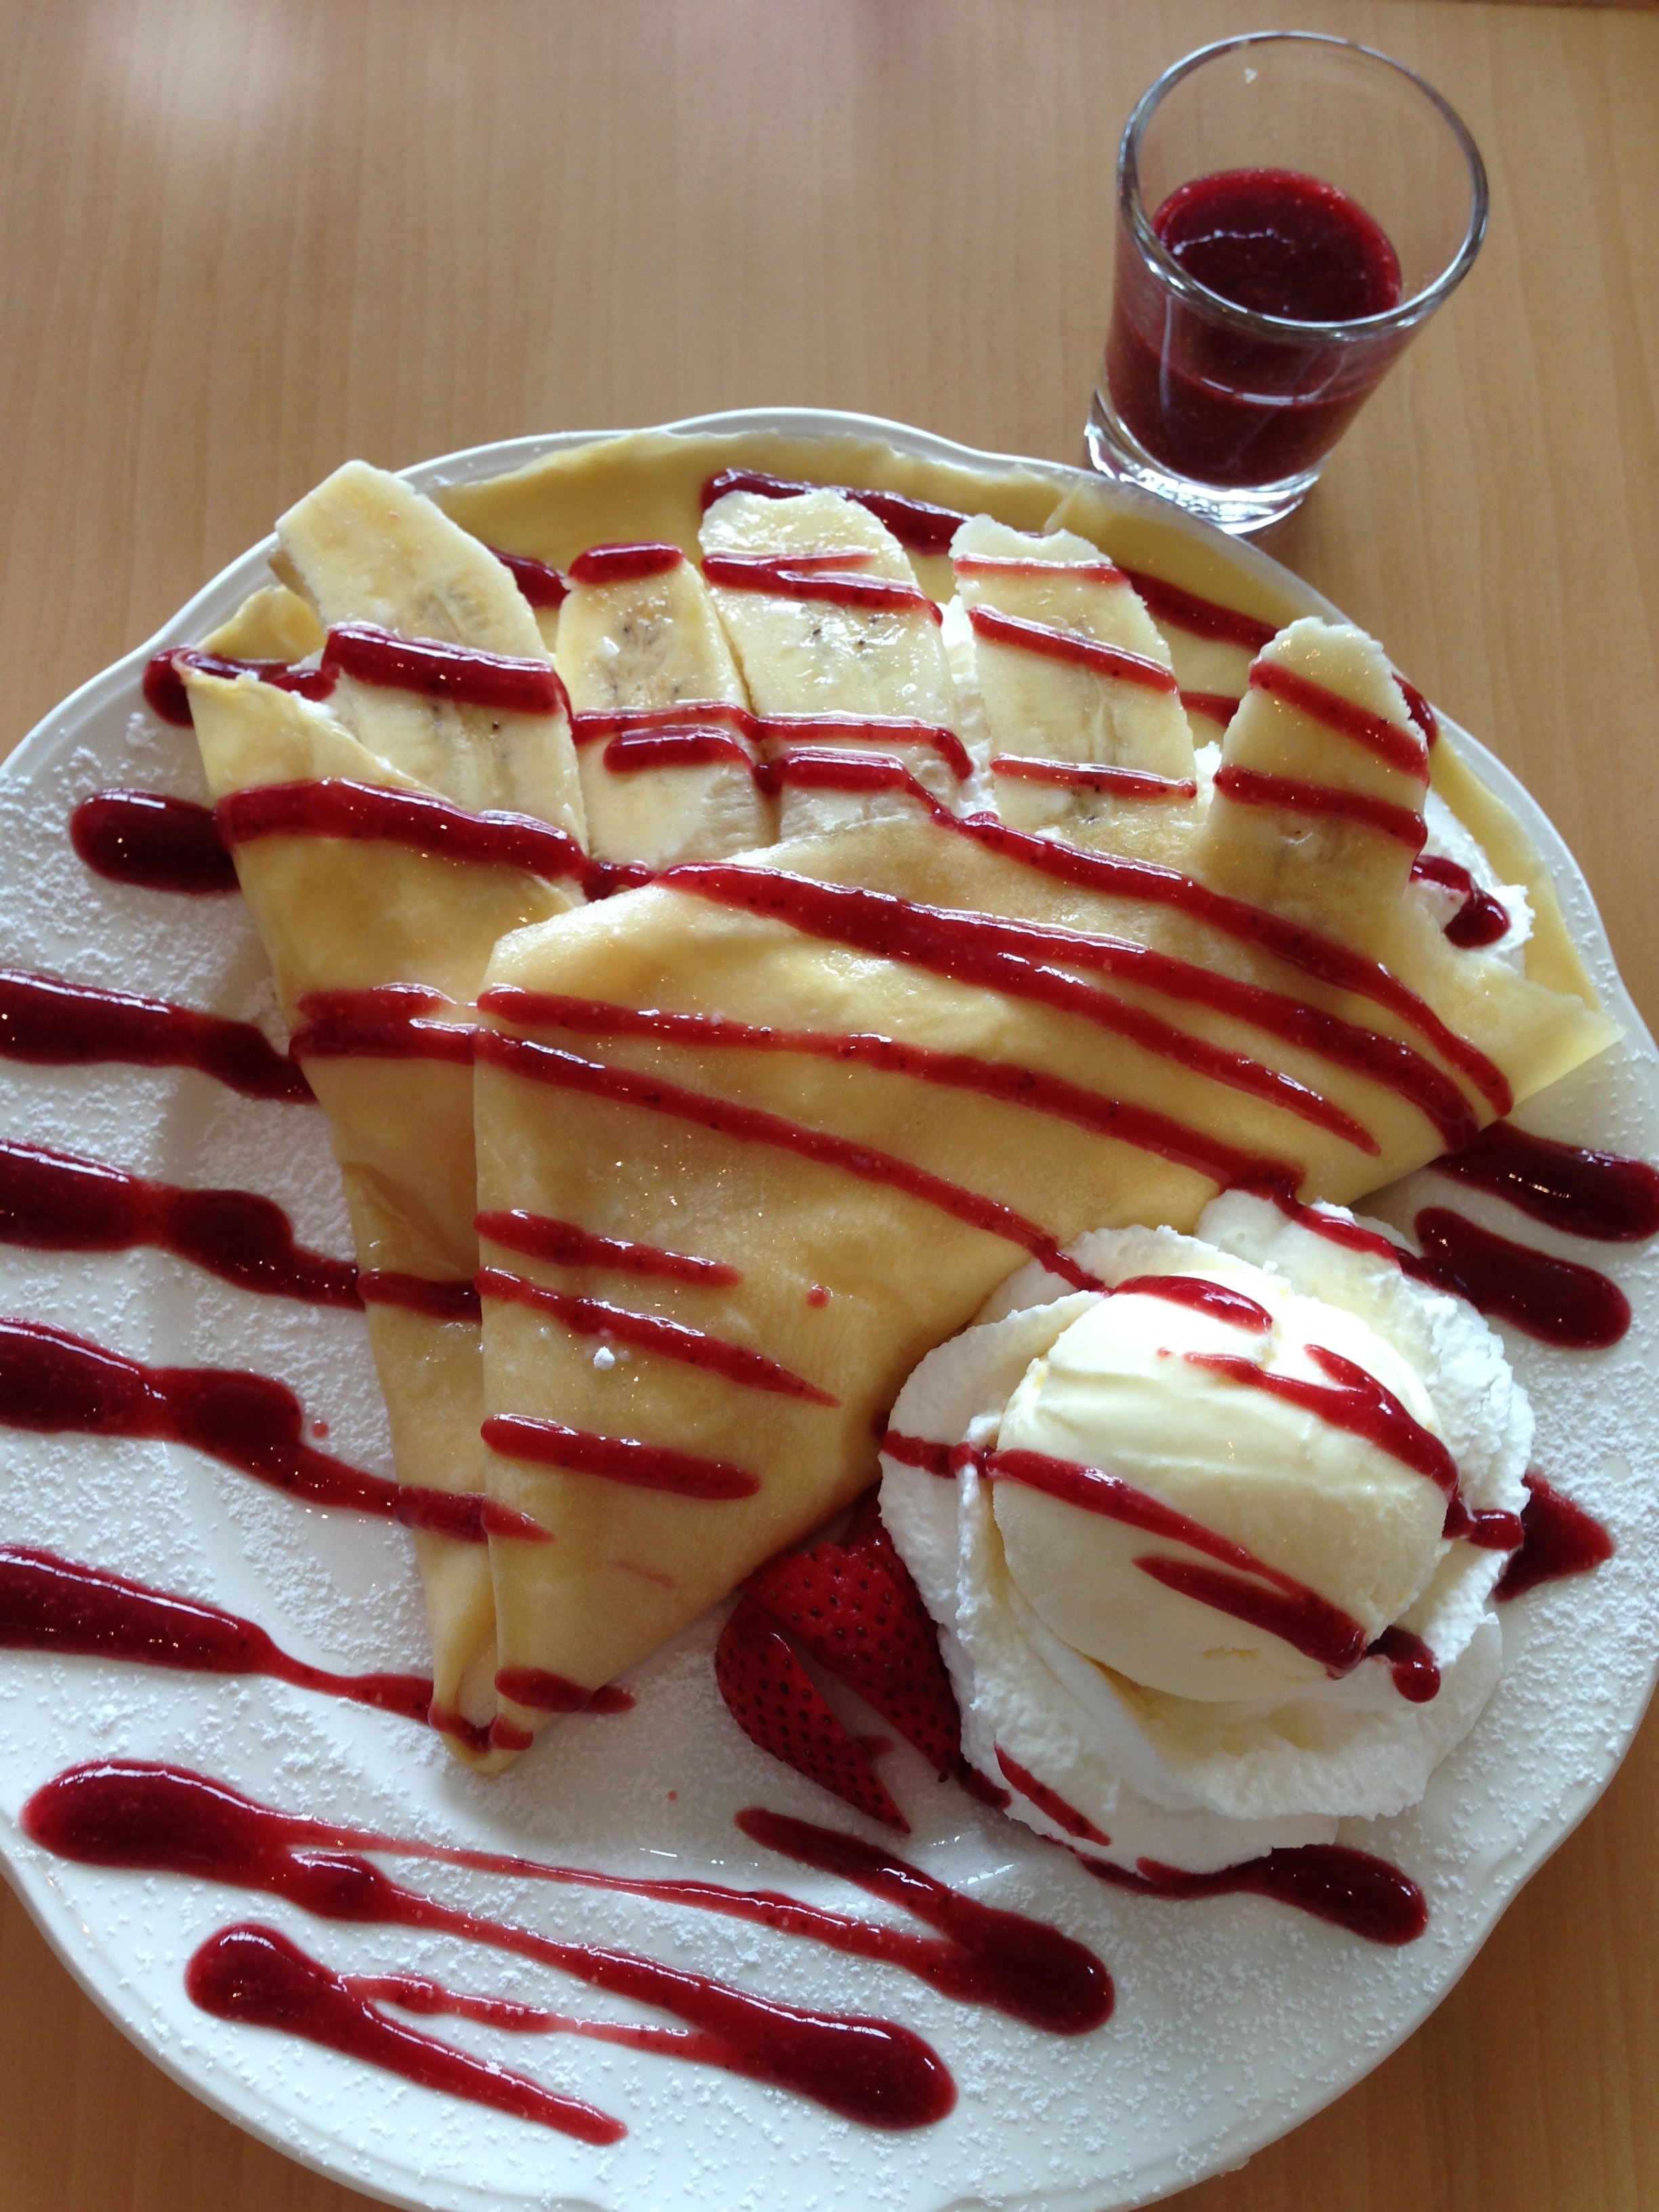
plant, fruit, dish, meal, food, produce, breakfast, baking, ice cream, dessert, waffle, pancake, whipped cream, icing, sweetness, flavor, belgian waffle, street bakery oven pancake